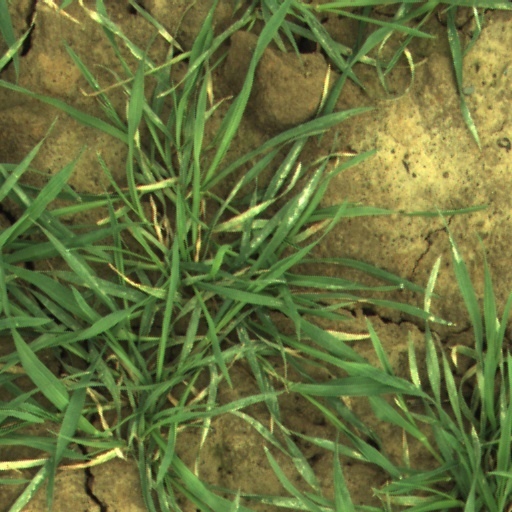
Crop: wheat